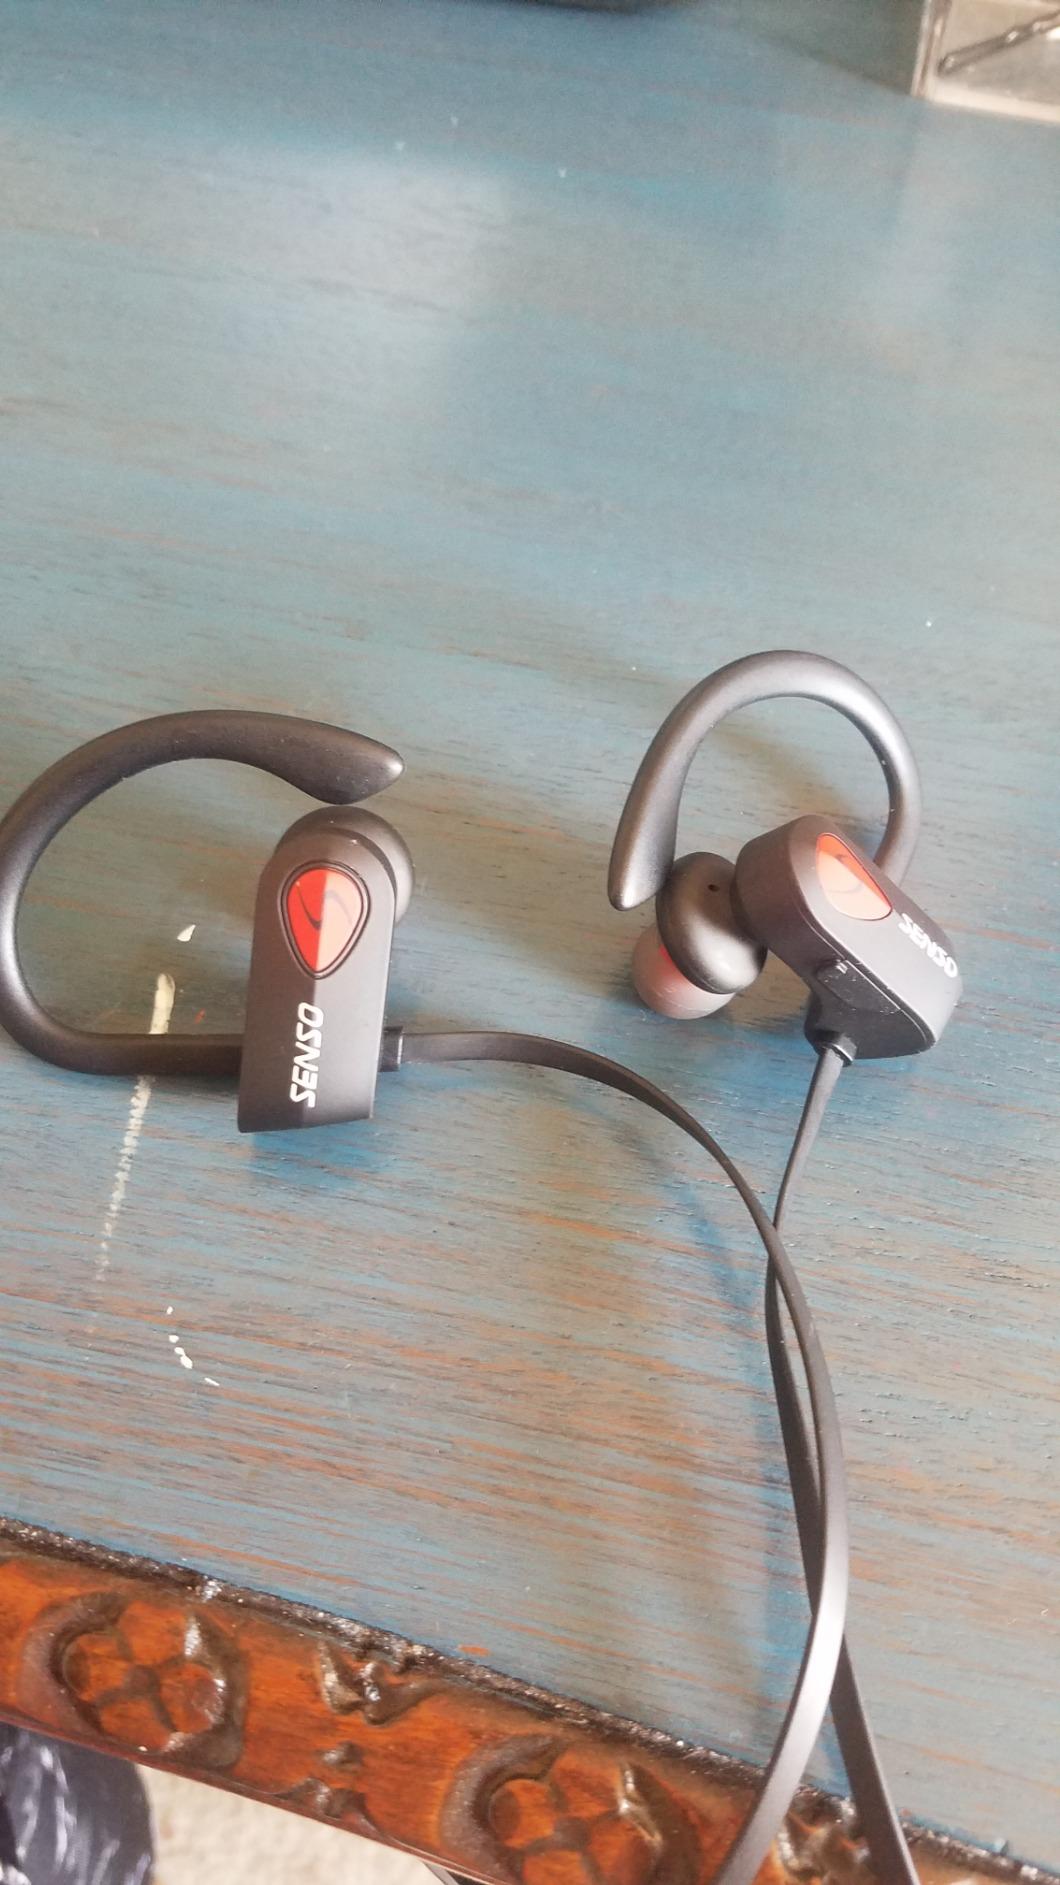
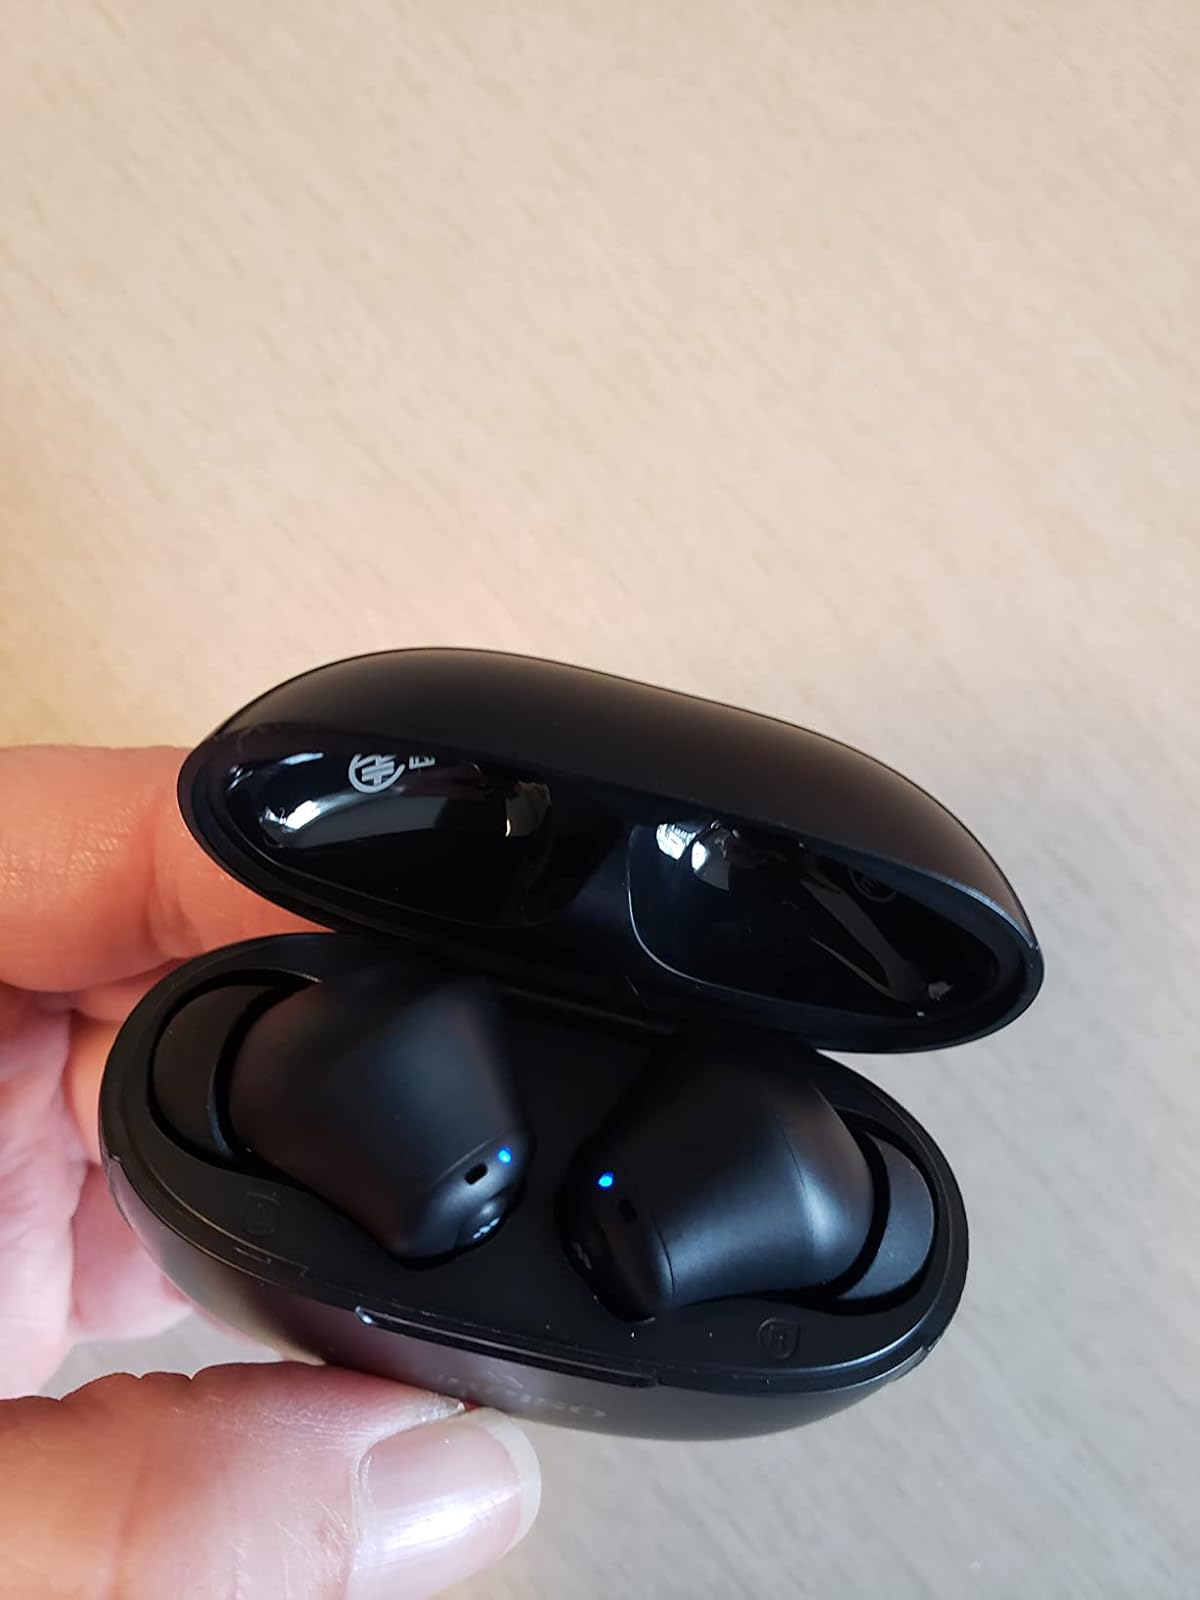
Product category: earbuds
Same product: no